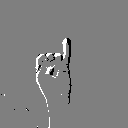
ASL letter: i